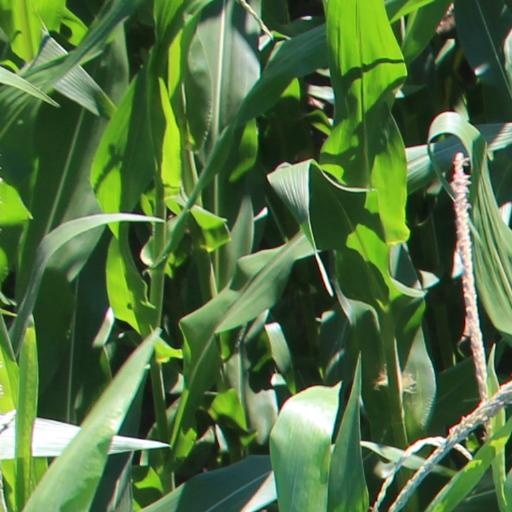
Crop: maize; corn